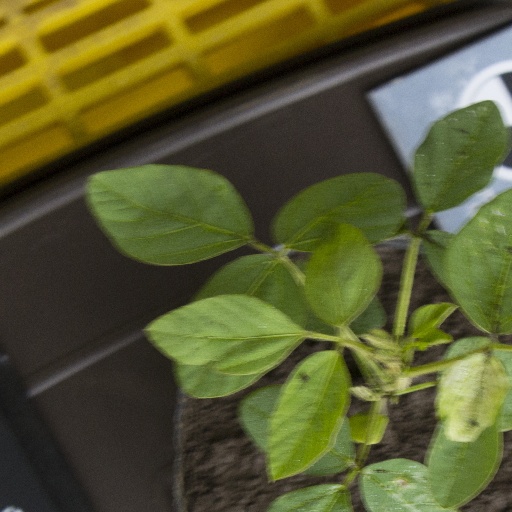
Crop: soybean